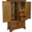
Label: wardrobe